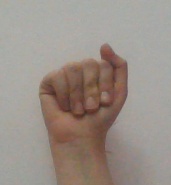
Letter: saad